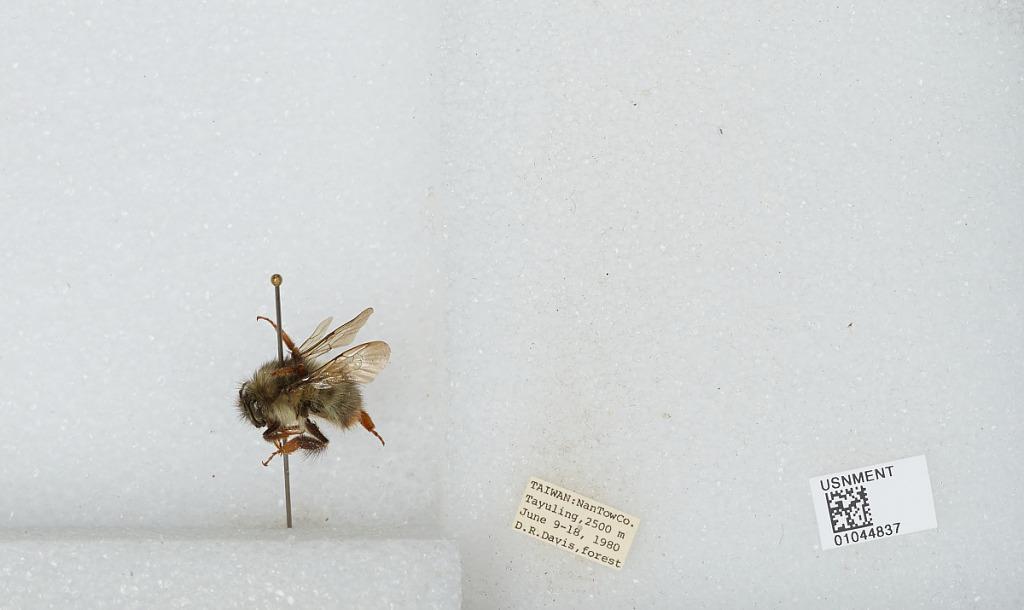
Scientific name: Bombus sp.
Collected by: D. Davis
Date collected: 1980-6-9
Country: Taiwan
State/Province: Taiwan
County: Nantou
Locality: Tayuling